Maldivians

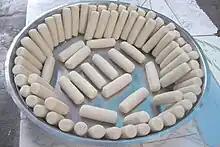
Maliku Bonda (Bondi)

Made of Patna Rice flour, coconut – semi-hard (grated), and coconut palm syrup by cooking all the ingredients over moderate heat in a thick-bottomed pan stirring continuously.